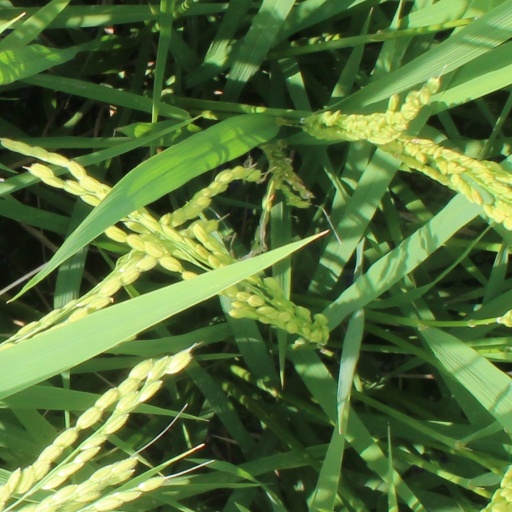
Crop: rice